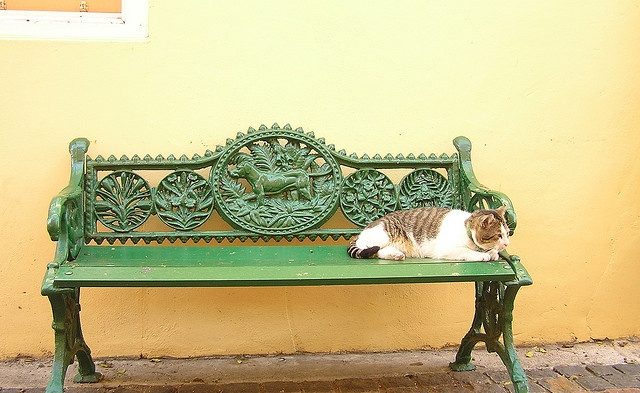
A green metal bench sitting up against a wall in the room.
A cat lays on a green bench outside.
a cat is laying on a green bench
A fat white and brown cat is laying on a green bench.
A cat lays on an ornately decorated bench.